Transnistria

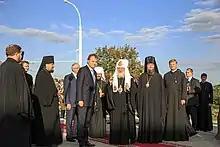
Former President of Transnistria Yevgeny Shevchuk, with Patriarch of Moscow and all Rus' Kirill and diocesan bishop of the Moldovan Orthodox Church Sabbas

All UN member states consider Transnistria a part of the Republic of Moldova. Only the partially recognised or unrecognised states of South Ossetia and Abkhazia have recognised Transnistria as a sovereign entity after it declared independence from Moldova in 1990.